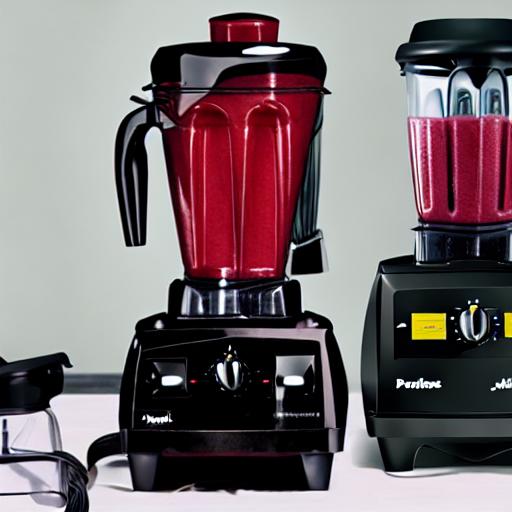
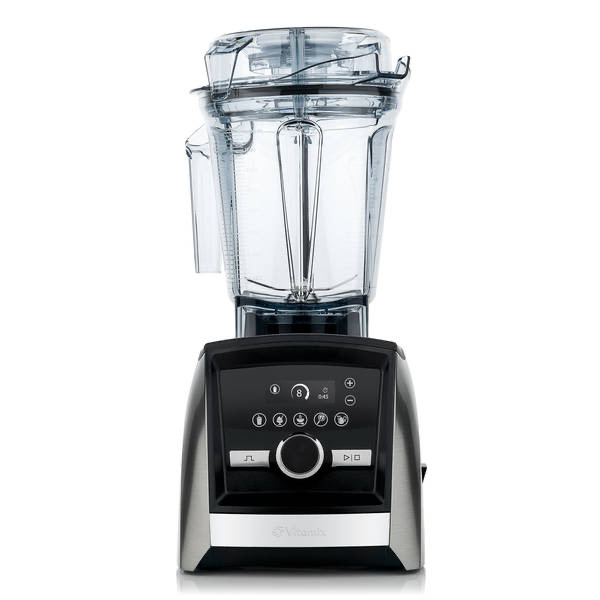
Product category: items_blender
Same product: no